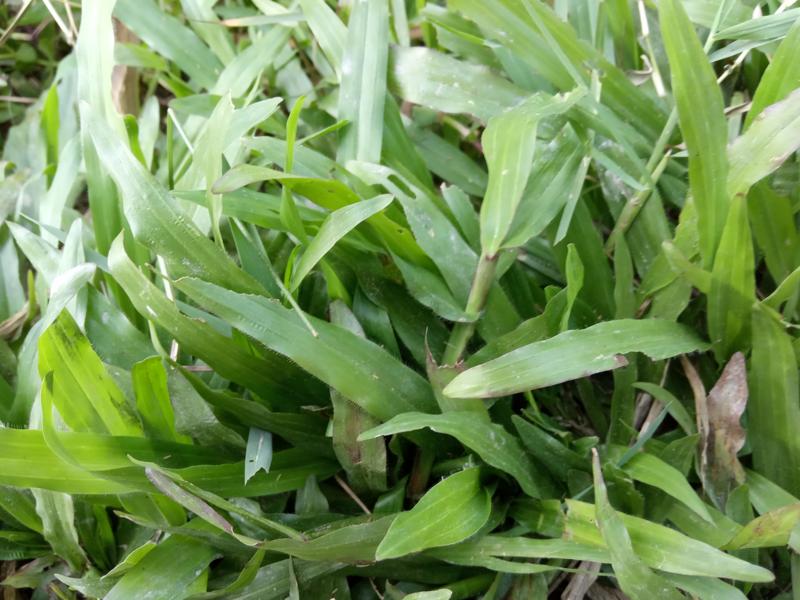
Weed species: Paspalum scrobiculatum